Bryansk Automobile Plant

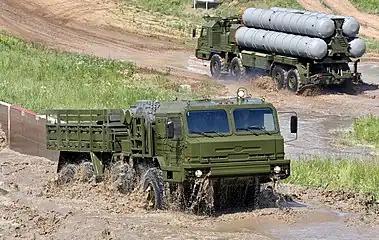
The BAZ-69092-021 towing vehicle for the 5I57A power generator and the 63T6A power converter for the S-400 (missile) system.

Bryansk Automobile Plant (BAZ) is a Russian manufacturer of military vehicles based in Bryansk, Russia.